Keo Seima Wildlife Sanctuary

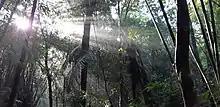
Mixed bamboo and semi-evergreen forest in the sanctuary

In addition to having the highest number of species recorded in any Cambodian protected area, KSWS has been highlighted as an area of biodiversity importance under a range of prioritization frameworks.